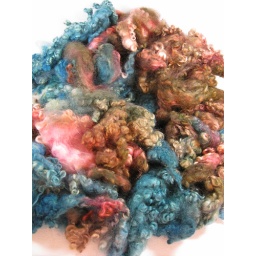
super shiny and curly in peacock, teal, brown, and rose